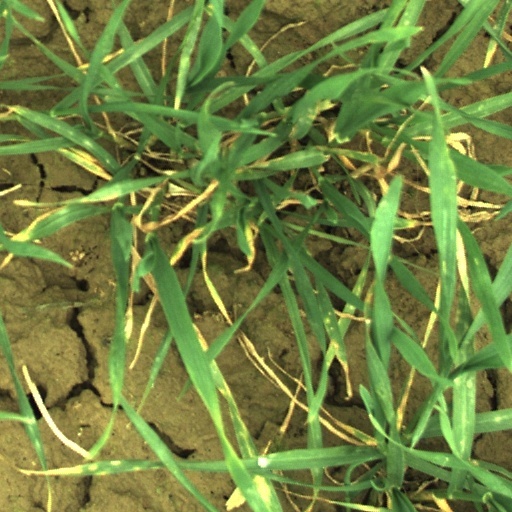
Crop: wheat